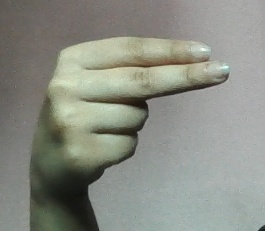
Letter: ain